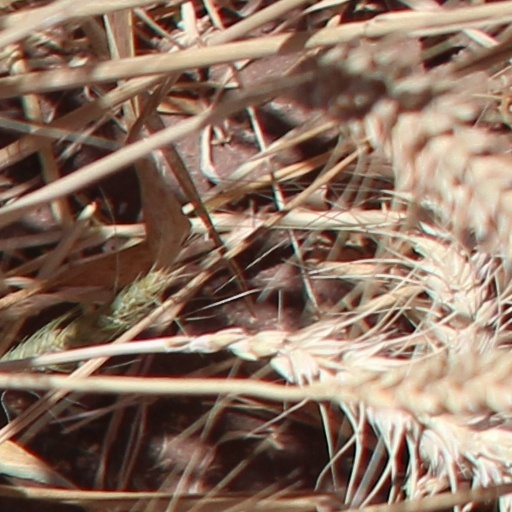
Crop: wheat